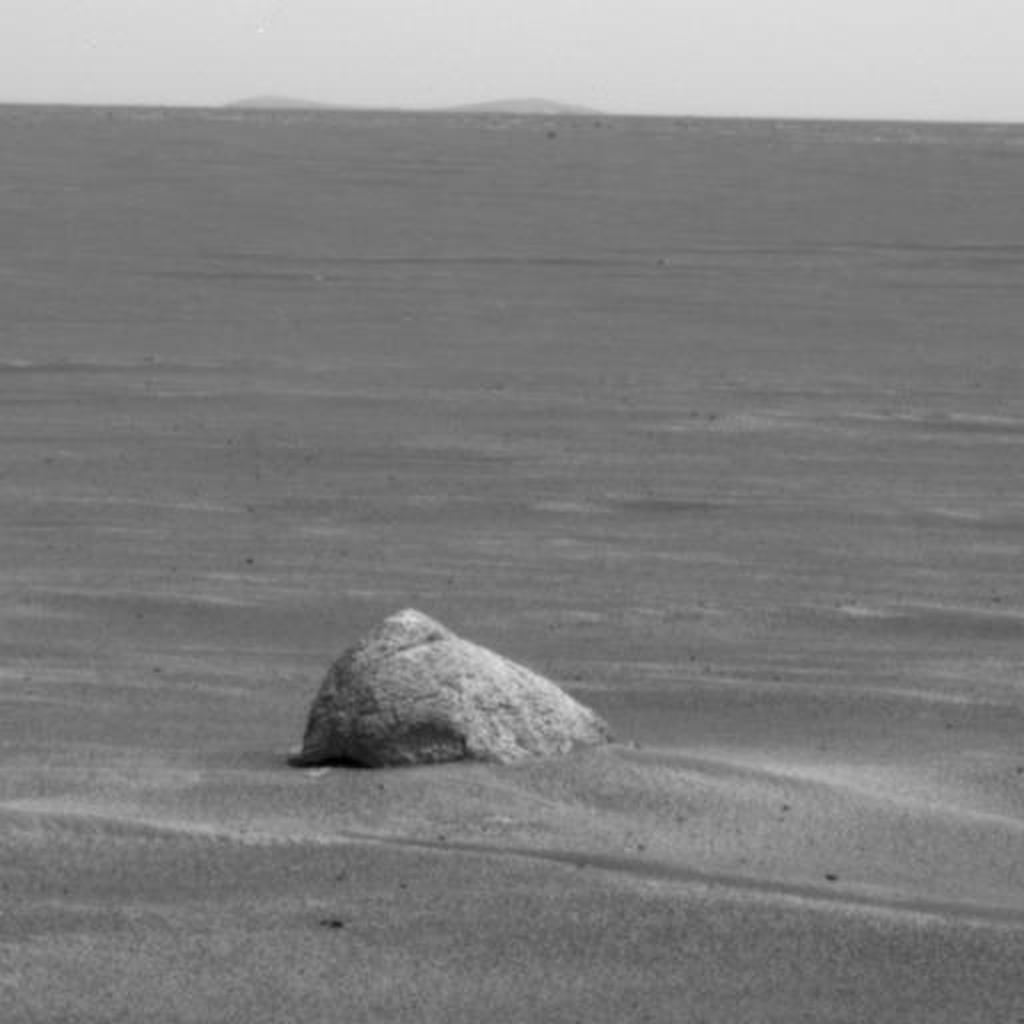
Surface features visible: Rock Outcrops, Dunes/Ripples, Soil, Distant Vista, Sky